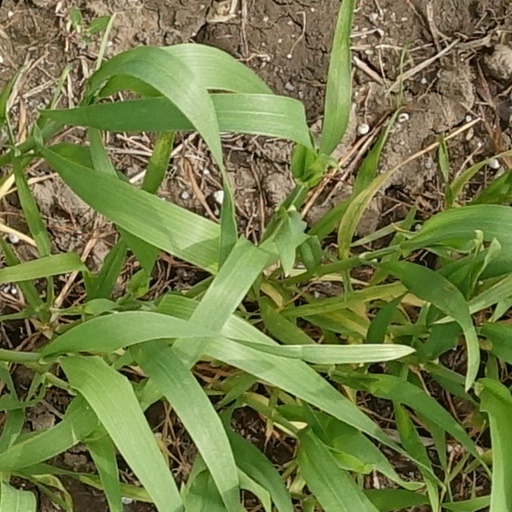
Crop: wheat